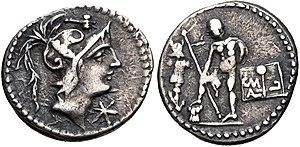
Les Publicii sont les membres de la gens Publicia, aussi connue sous les formes archaïques de Poblicia, Pobulicia, Poplicia, Populicia. Ils formaient une famille plébéienne de la Rome antique. A l'exception de leur ancêtre légendaire, les membres de cette gens apparaissent pour la première fois dans la documentation historique au cours de la Première guerre punique. C'est de cette époque et des décennies qui suivent que date le seul consulat attesté pour cette famille, celui de Marcus Publicius Malleolus en 232 av. J.-C. ; par la suite, les Publicii s'illustrent principalement par des fonctions militaires subalternes et surtout des fonctions financières de magistrats monétaires et de questeurs hors d'Italie.